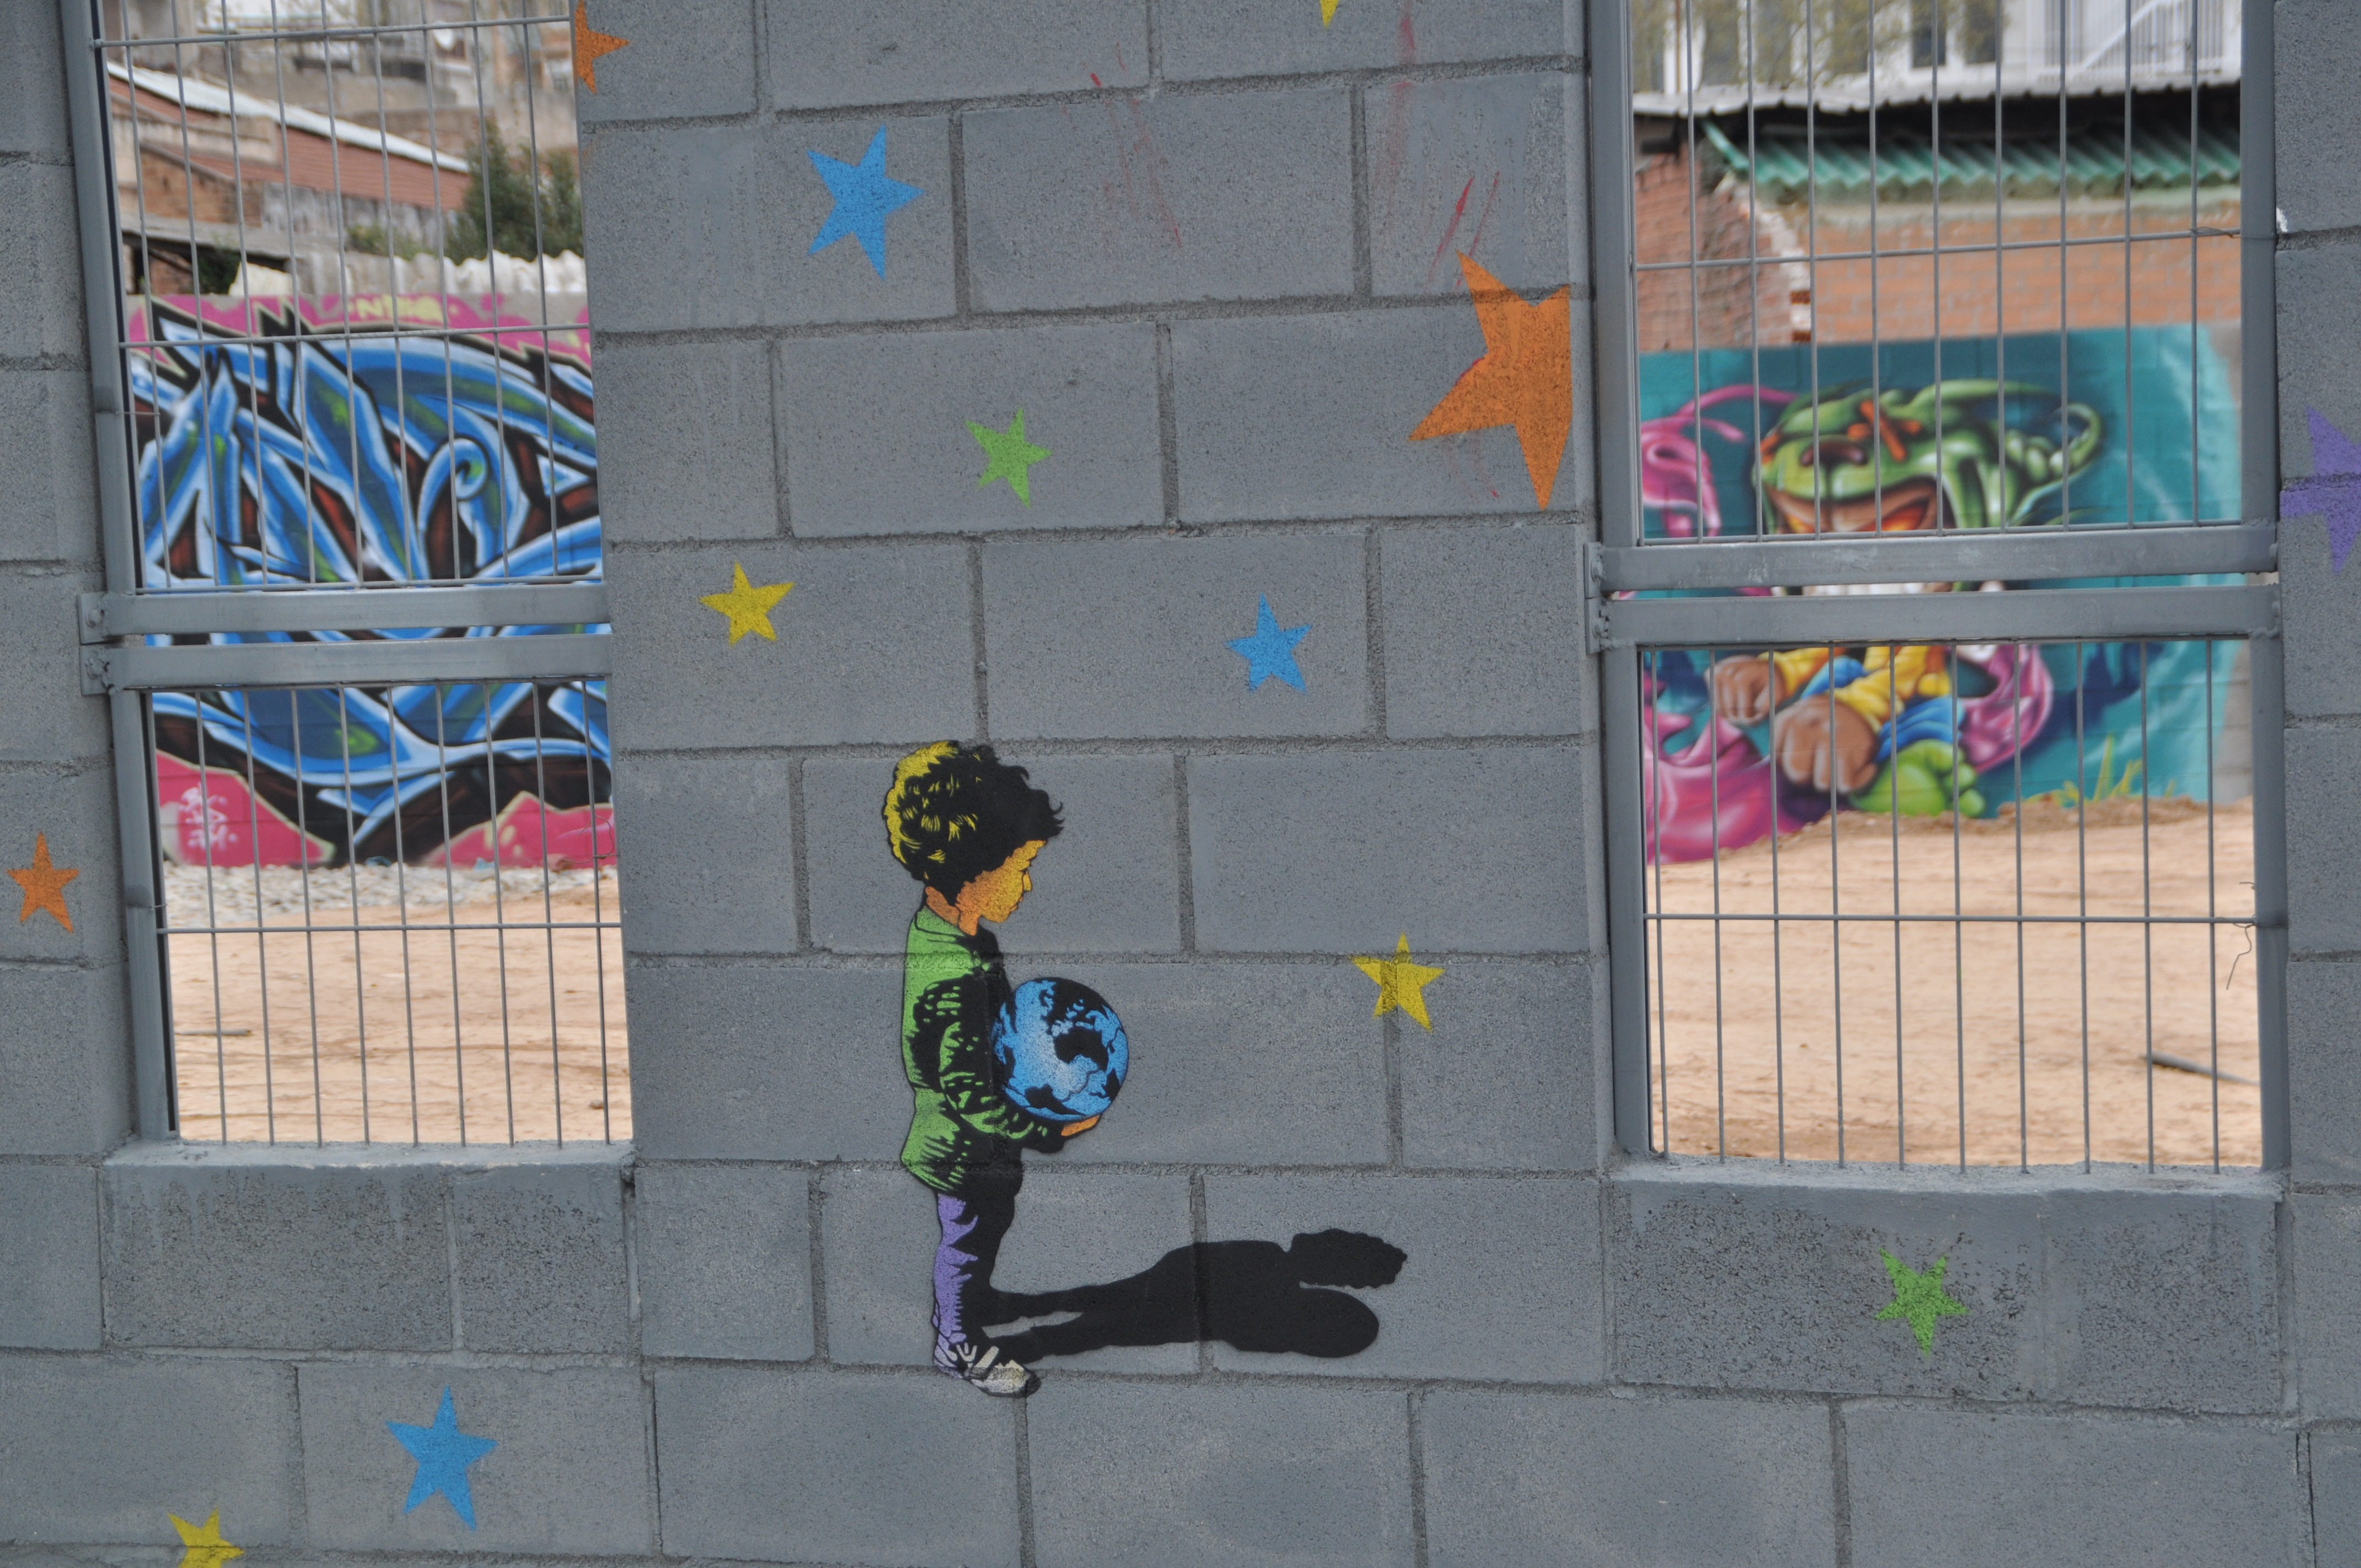
street, wall, spray, color, graffiti, barcelona, street art, art, creativity, mural, artists, masonry, graffiti wall, graphically, spray can, painted wall, urban area